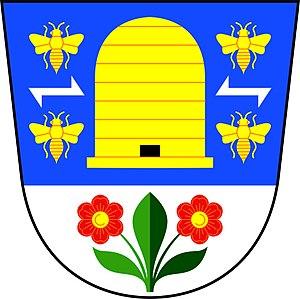
Vlachova Lhota est une commune du district et de la région de Zlín, en Tchéquie. Sa population s'élevait à 228 habitants en 2018.